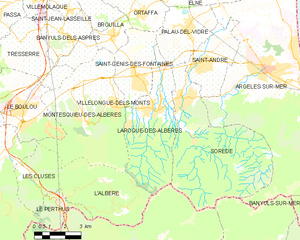
Carte des communes françaises
Laroque-des-Albères est une commune française située dans le département des Pyrénées-Orientales, en région Occitanie.